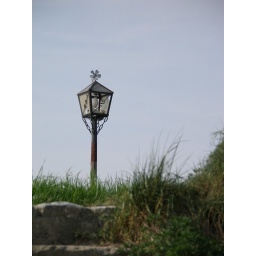
lamp by the Sava river